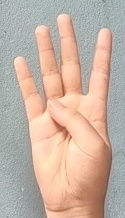
ASL sign: 4